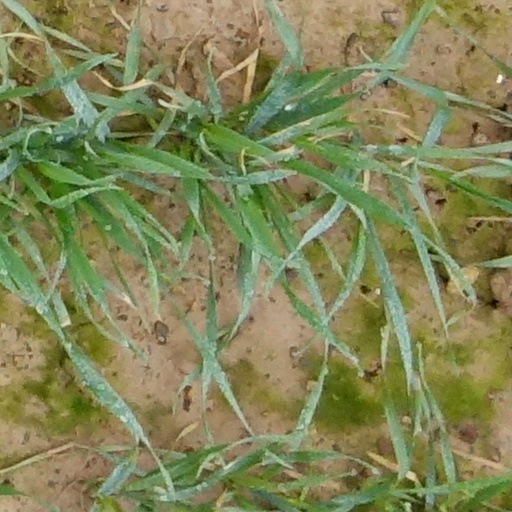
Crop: wheat